Ernst von Dohnányi

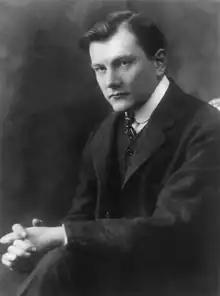
Ernst von Dohnányi, c. 1900

Dohnányi married Elisabeth "Elsa" Kunwald (also a pianist), and they had a son, Hans, in 1902. Hans was to be the father of the German politician Klaus von Dohnányi and of the conductor Christoph von Dohnányi, longtime music director of the Cleveland Orchestra. Hans distinguished himself as a leader of the anti-Nazi resistance in Germany and was ultimately executed in the final stages of World War II. In addition to Hans, Dohnányi and Elsa Kunwald also had a daughter, Greta.